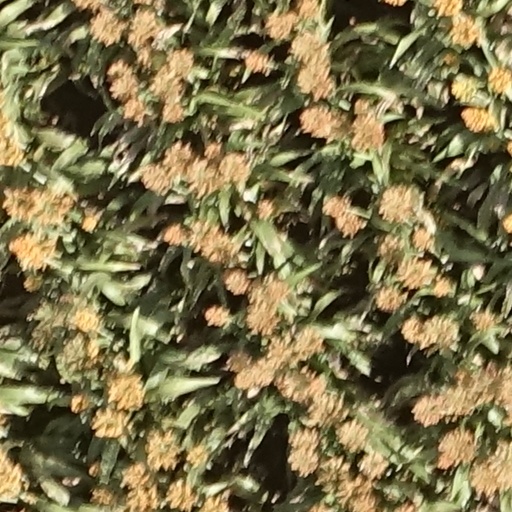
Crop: sorghum